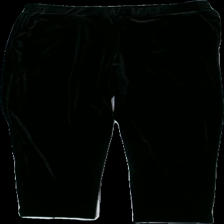
View: front
Type: Trousers
Category: Ladies
Brand: Lindex
Colors: Black
Material: 100% polyester
Cut: Tight
Size: M
Season: All
Damage: hårigt
Damage location: middle center
Damage 2: hårigt
Damage 2 location: bottom center
Price range: <50
Recommended usage: Reuse
Description: mjukis byxor
Comment: hårig